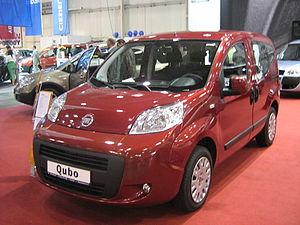
Les Fiat Fiorino III, Fiat Qubo, Citroën Nemo et Peugeot Bipper étaient des petits véhicules utilitaires développés par la filiale turque de Fiat, Tofaş, en collaboration avec Fiat Professional et PSA à la suite de l'accord de coopération signé le 31 mars 2005. C'est Tofaş qui détient la totalité des droits d'ingénierie sur ce modèle, aussi appelé MiniCargo. Développé sur la plate-forme de la Fiat Grande Punto avec des moteurs italiens, il est commercialisé depuis le début de l'hiver 2007 par Fiat Professional et février 2008 par les deux constructeurs français Peugeot et Citroën, dans leurs réseaux respectifs.